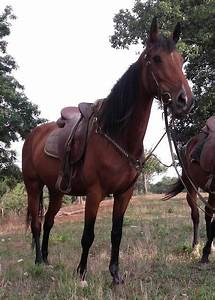
Label: horse